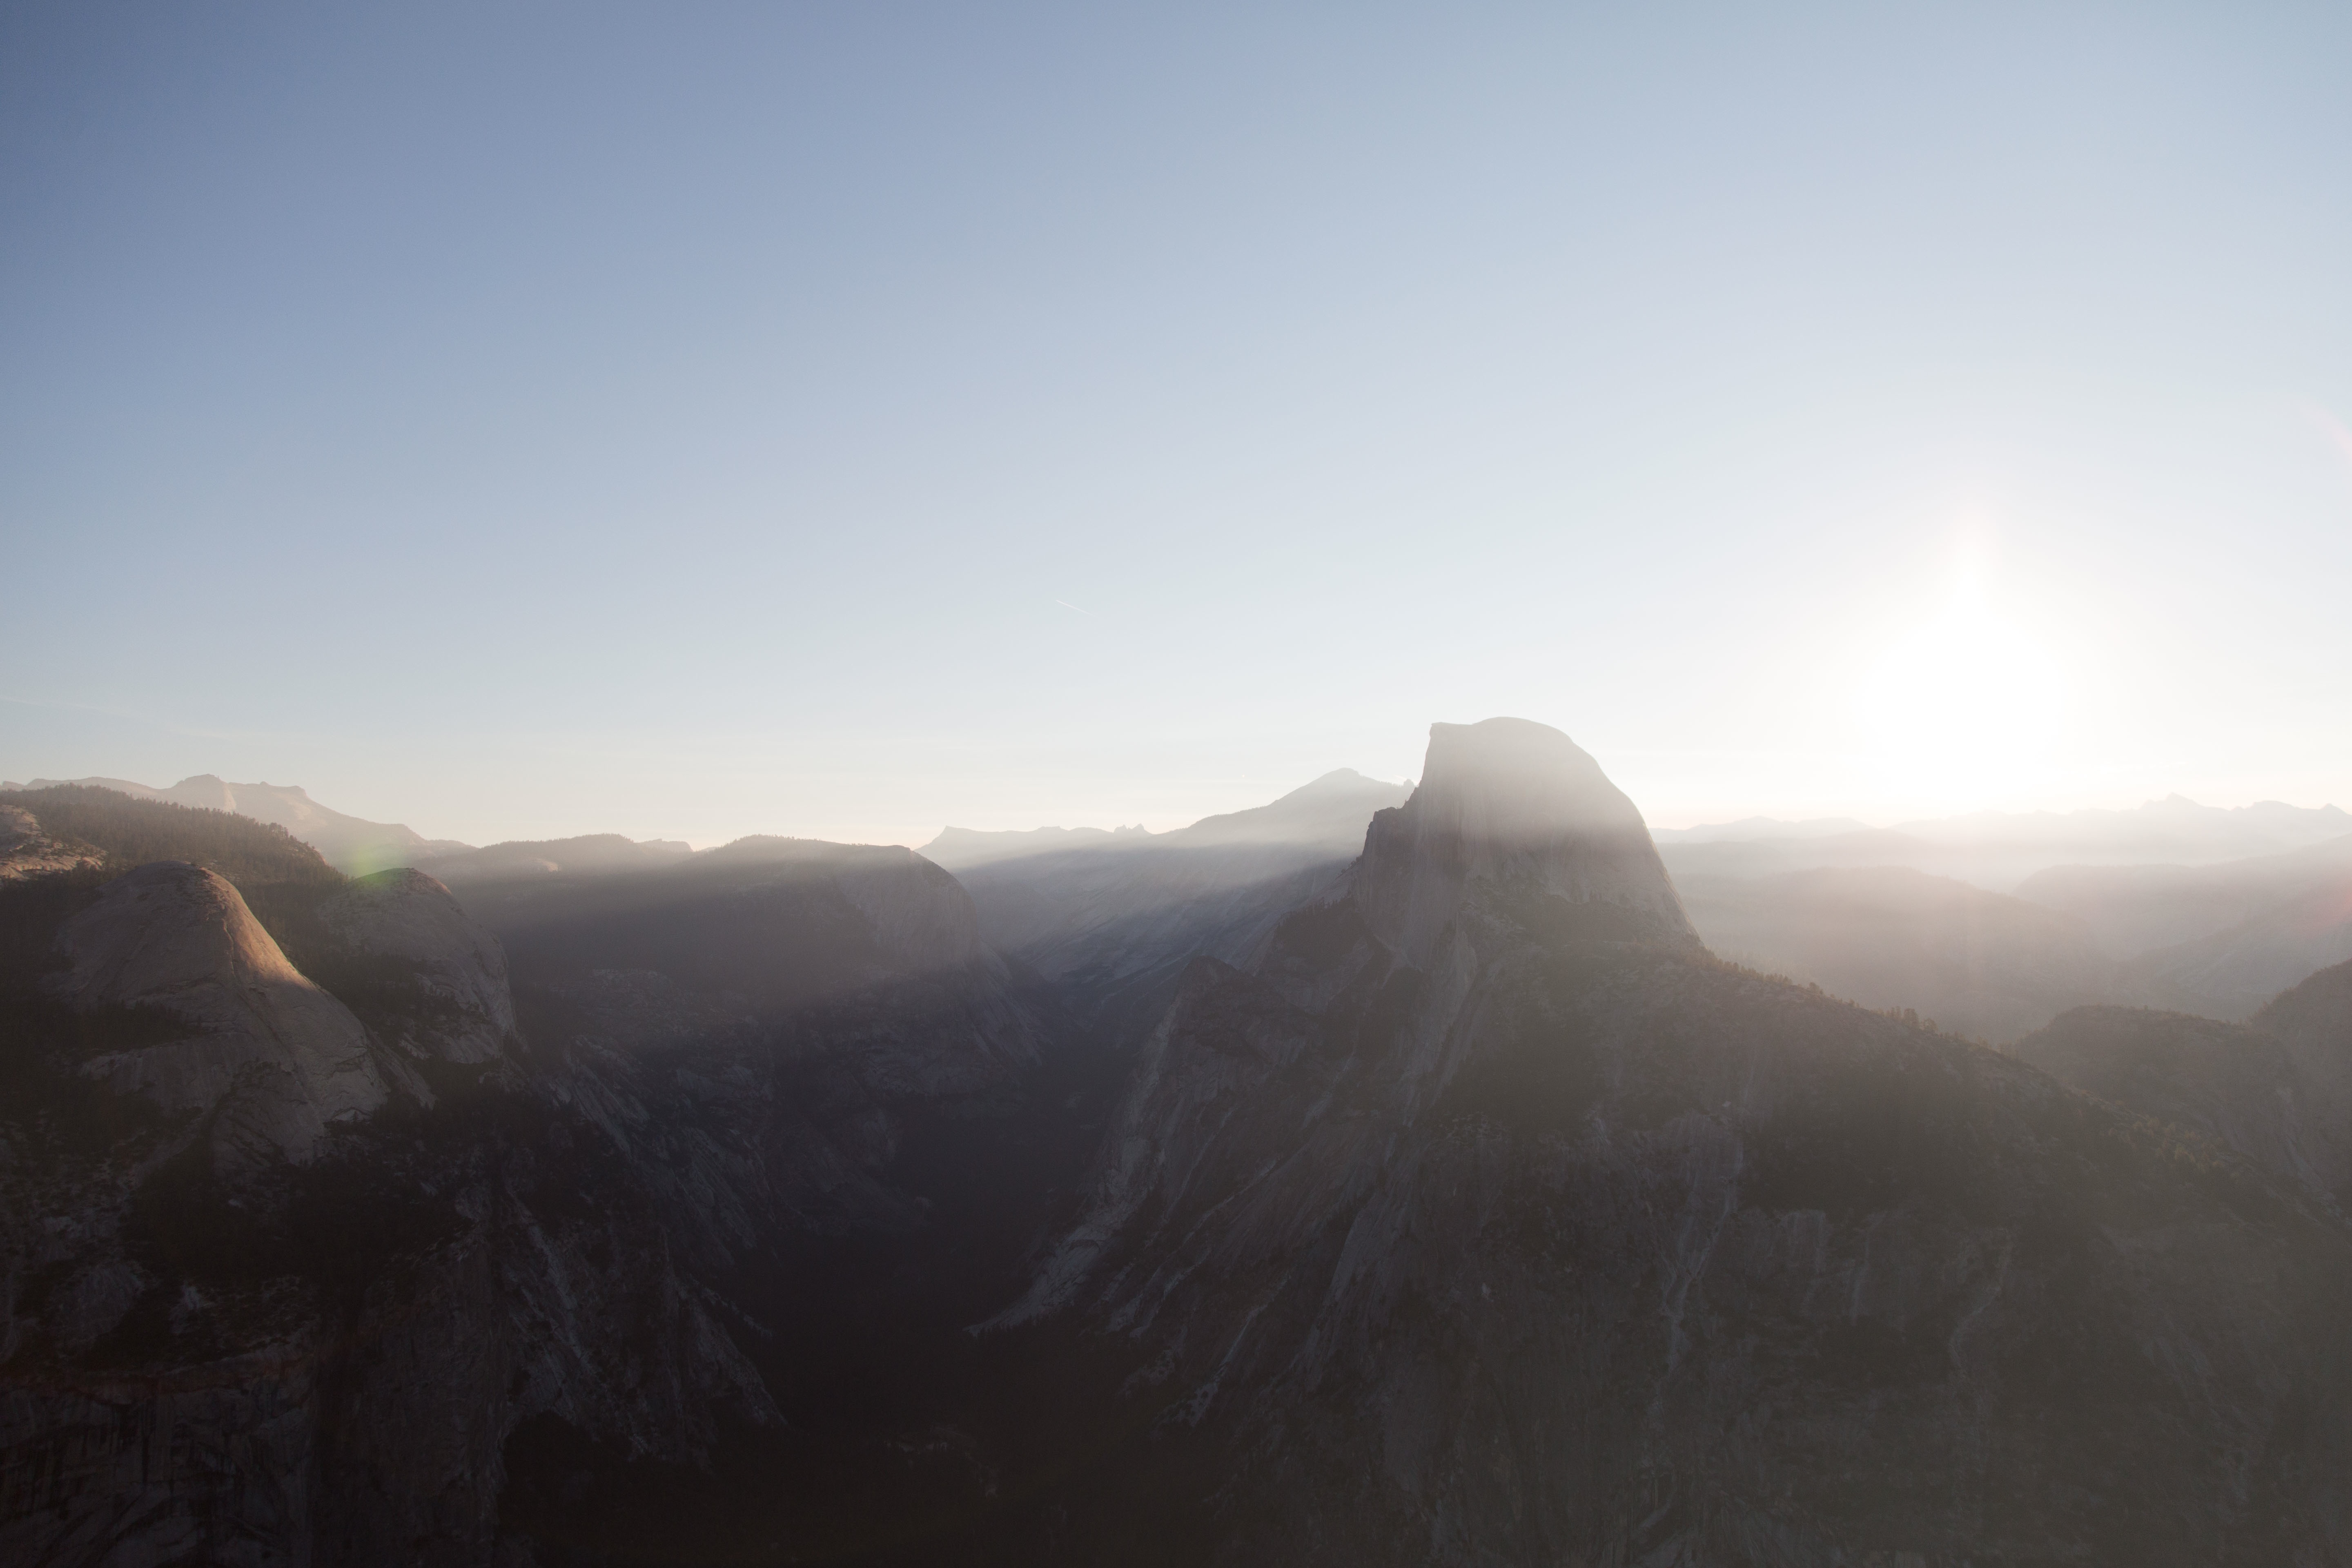
landscape, horizon, mountain, cloud, fog, sunrise, sunset, mist, sunlight, morning, hill, dawn, valley, mountain range, dusk, terrain, ridge, summit, plateau, landform, geographical feature, atmospheric phenomenon, atmosphere of earth, mountainous landforms